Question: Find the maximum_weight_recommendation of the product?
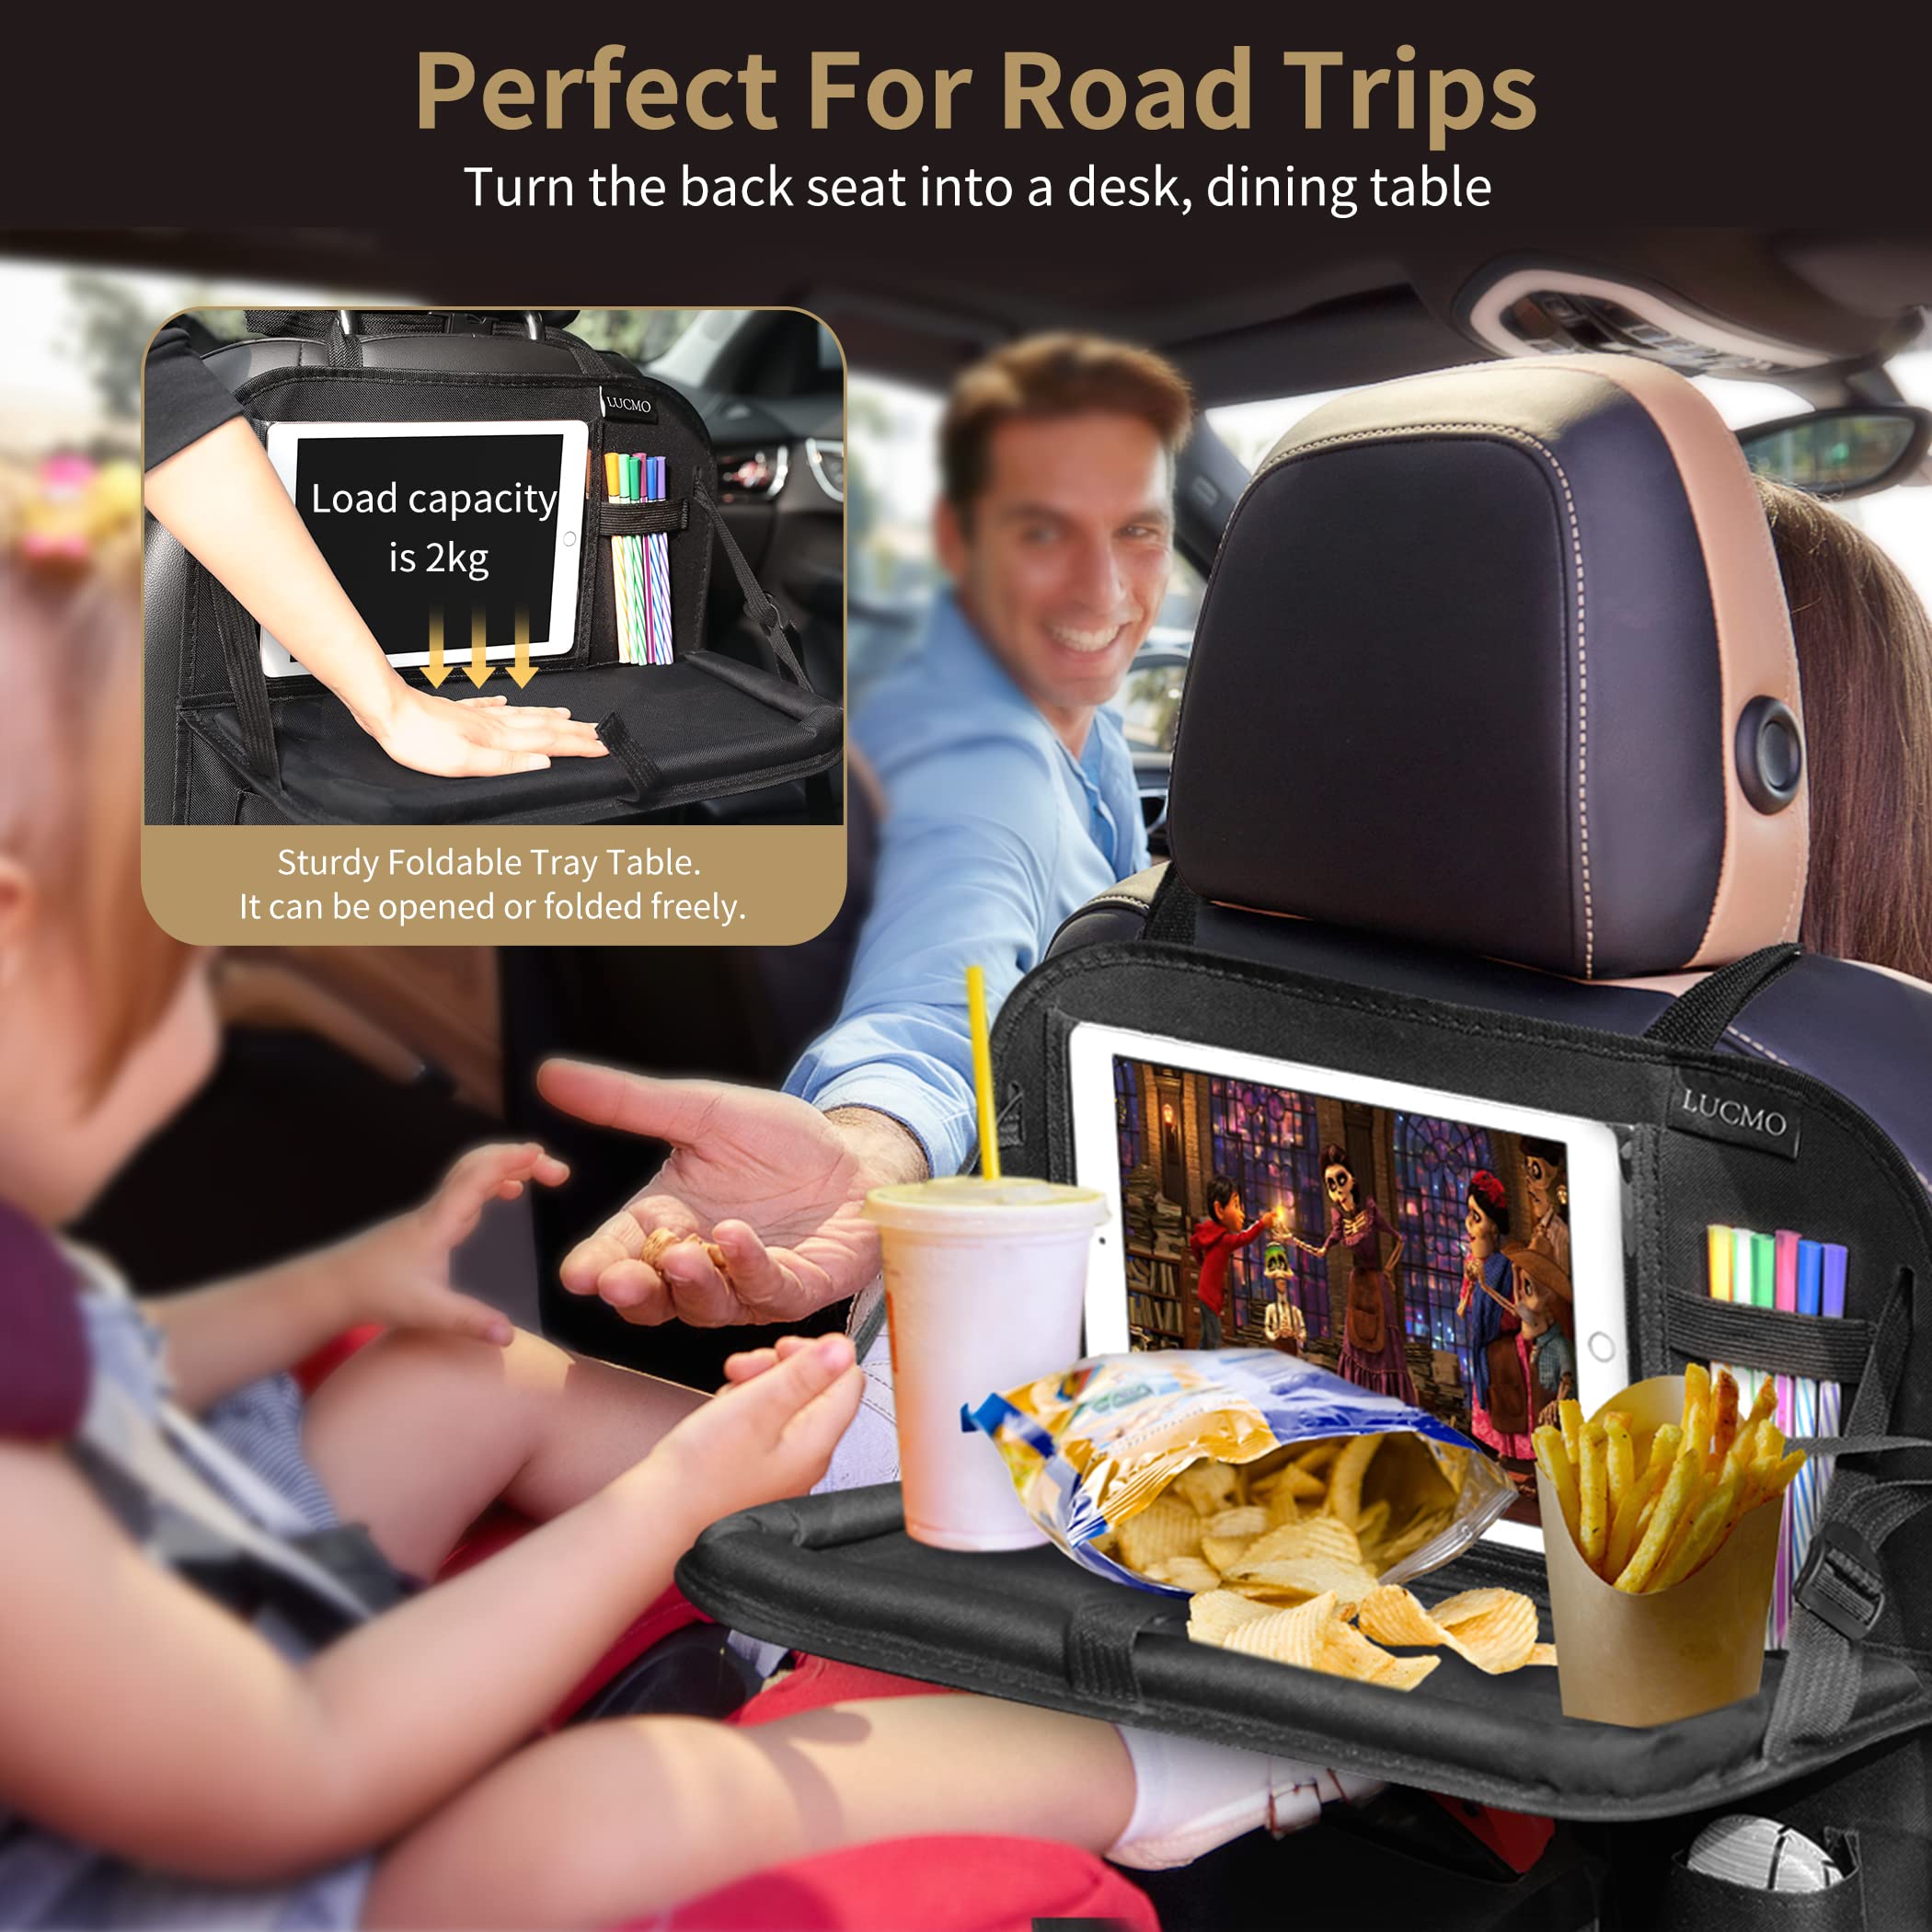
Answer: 2.0 kilogram